Joint Rescue Coordination Centre of Southern Norway

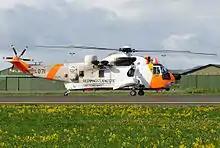
Westland Sea King of the Royal Norwegian Air Force's 330 Squadron at Ørland Main Air Station

"Search and rescue service" is a judicially defined term in Norway, which specifically applies to an immediate response to saving people from death and injury. It does not involve rescue of property, protection of the environment or prevention of accidents. Most alarms are channeled through the sub-centers, which double as 1-1-2 emergency telephone number centers. Some alarms may be channeled via the coast radio stations or air traffic control. All Norwegian-registered aircraft are required to have an emergency locator transmitter connected to the Cospas-Sarsat system. JRCC SN is linked to the Global Maritime Distress Safety System, the Automated Mutual-Assistance Vessel Rescue System and Inmarsat.